Freeze brand

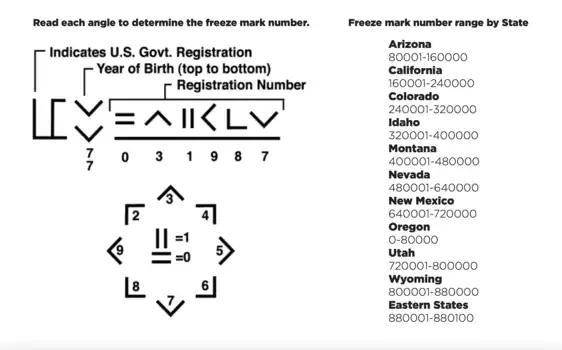
Key to the International Alpha Angle system of branding used by the Bureau of Land Management to identify wild horses since the late 1970s. The system has since become popular among commercial livestock operations.

In one study involving young cattle measurable proxies for pain were identified. Such proxies included heart rate and the plasma concentrations of the stress hormones cortisol, epinephrine, norepinephrine and catecholamine. Heart rate was monitored with standard veterinary ECG equipment and hormone concentrations determined through repeated blood sampling. An increase in any of these stress hormones or vocalization by the animal was assumed to register an increase in pain. A small microphone taped to the calves' throat was used to capture their vocalization response.